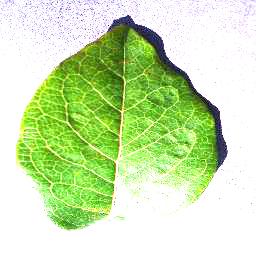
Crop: blueberry
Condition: healthy